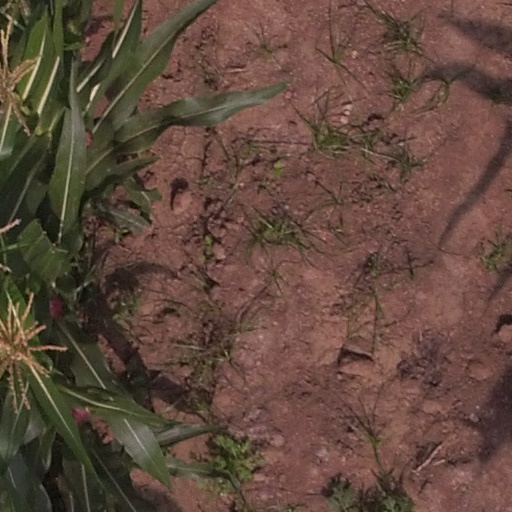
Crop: maize; corn